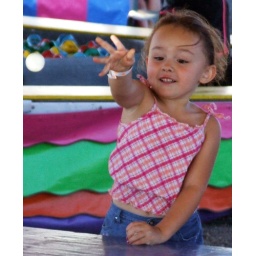
Winning a fish in a bowl